Stephan Eicher

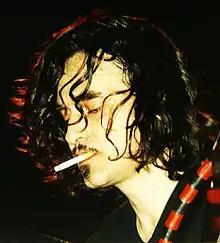
Eicher performing in 2002

Stephan Eicher was born in the rural municipality of Münchenbuchsee not far from Bern.